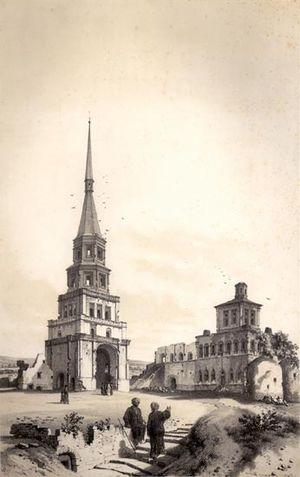
La tour Söyembikä est une tour de garde du kremlin de Kazan. Ce dernier est inscrit sur la liste du patrimoine mondial de l'UNESCO depuis 2000.